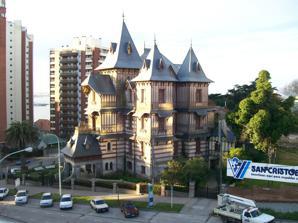
Building: Juan Carlos Castagnino Municipal Museum of Art
Country: Unknown
Year built: 1909
The Castagnino Museum The Juan Carlos Castagnino Municipal Museum of Art is a museum of fine arts in Mar del Plata , Argentina . Its building, the Ortiz Basualdo Villa , is a National Monument of Argentina. Overview Commissioned by the Ortíz Basualdo family of Buenos Aires , the villa on Mar del Plata's Stella Maris Hill was built in 1909 as a summer residence. Designed by Luis Dubois and Pablo Pater, the eclecticist, the Art Nouveau villa followed a picturesque movement in French architecture common to new, upscale residences in both France and Argentina, at the time (the exterior's half-timber motif, accordingly, was painted on).  The structure,  predominantly in stone, was capped by zinc mansard roofing. The oceanfront city was given its first municipal museum of fine art in 1938, when the facility was inaugurated in the Mar del Plata City Hall. The museum gathered a collection of mainly modern art in subsequent decades, and in particular works by local realist painter and muralist Juan Carlos Castagnino . The donation of the villa by the Ortíz Basualdo family resulted in the museum's relocation, and the institution was re-inaugurated therein on July 9, 1980. The family's donation included a large selection of furniture acquired between 1909 and the villa's remodel in 1918. The collection, designed by Belgian architect and cabinetmaker Gustave Serrurier-Bovy , is widely considered among the world's finest of its type, and was incorporated into the museum's exhibits. The museum's collections feature nearly 600 paintings, sculptures, lithographs, photographs and other works, including those by Argentine artists Antonio Berni , Alberto Bruzzone , Prilidiano Pueyrredón , Luis Seoane , Raúl Soldi , and Juan Carlos Castagnino, for whom the museum was renamed in 1982, and of whom the museum houses 138 works. Across the street from the Mar del Plata Museum of the Sea , the villa, an exhibit in itself, was declared Cultural Heritage of the City of Mar del Plata in 1995. In December 2020, the Ortiz Basualdo Villa was declared National Monument of Argentina. References and external links